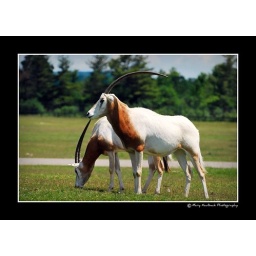
Almost extinct in the wildThis animal can go weeks and months without water in extreme heat.